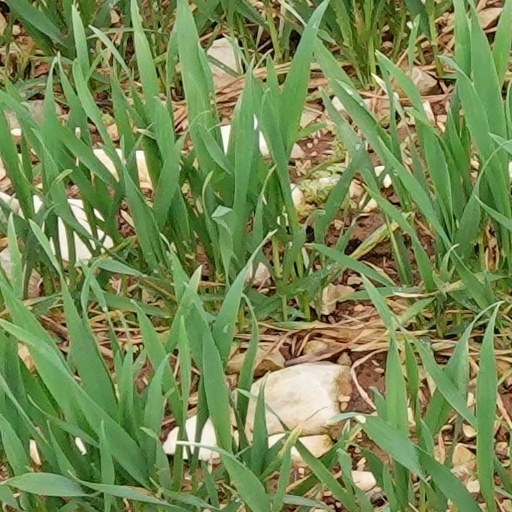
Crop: wheat